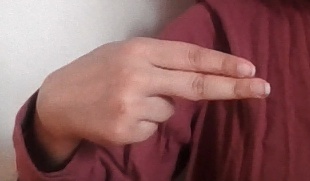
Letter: ain